491st Attack Squadron

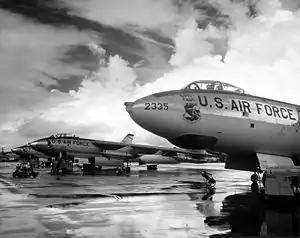
SAC B-47 Stratojets

The second 491st Bombardment Squadron was activated at Camp Malir, India (now Pakistan) on 15 September 1942. The squadron drew its initial cadre from the 11th Bombardment Squadron. The 11th had been part of the 7th Bombardment Group, which had commanded a mixture of medium and heavy bombers in India. The 7th Group's two medium bomber squadrons were combined with the new 491st and 490th Bombardment Squadrons to form the 341st Bombardment Group, while the heavies remained with the 7th Group.